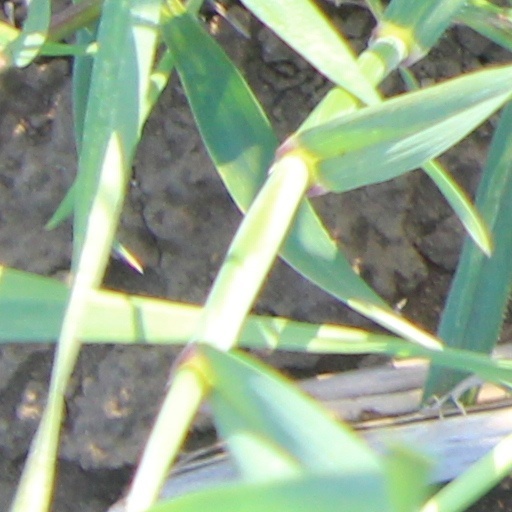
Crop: wheat